Girl next door

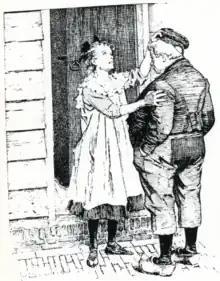
Dik Trom and the blind girl next door (by Johan Braakensiek)

The girl next door is a young female stock character who is often used in romantic stories. She is named so because she often lives next door to the protagonist or is a childhood friend. They start out with a friendship that later often develops into romantic attraction. A similar expression is "boy next door".